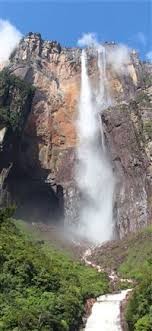
Landmark: Angel Falls